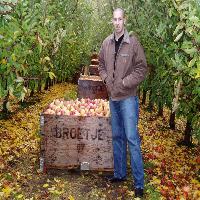
Weather: cloudy or overcast